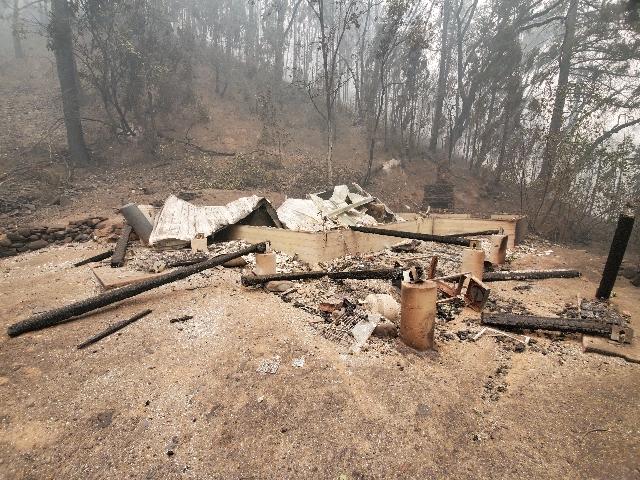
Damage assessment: destroyed